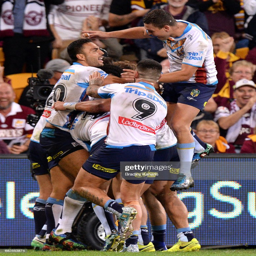
rugby player is congratulated by team mates after scoring a try during the round match .